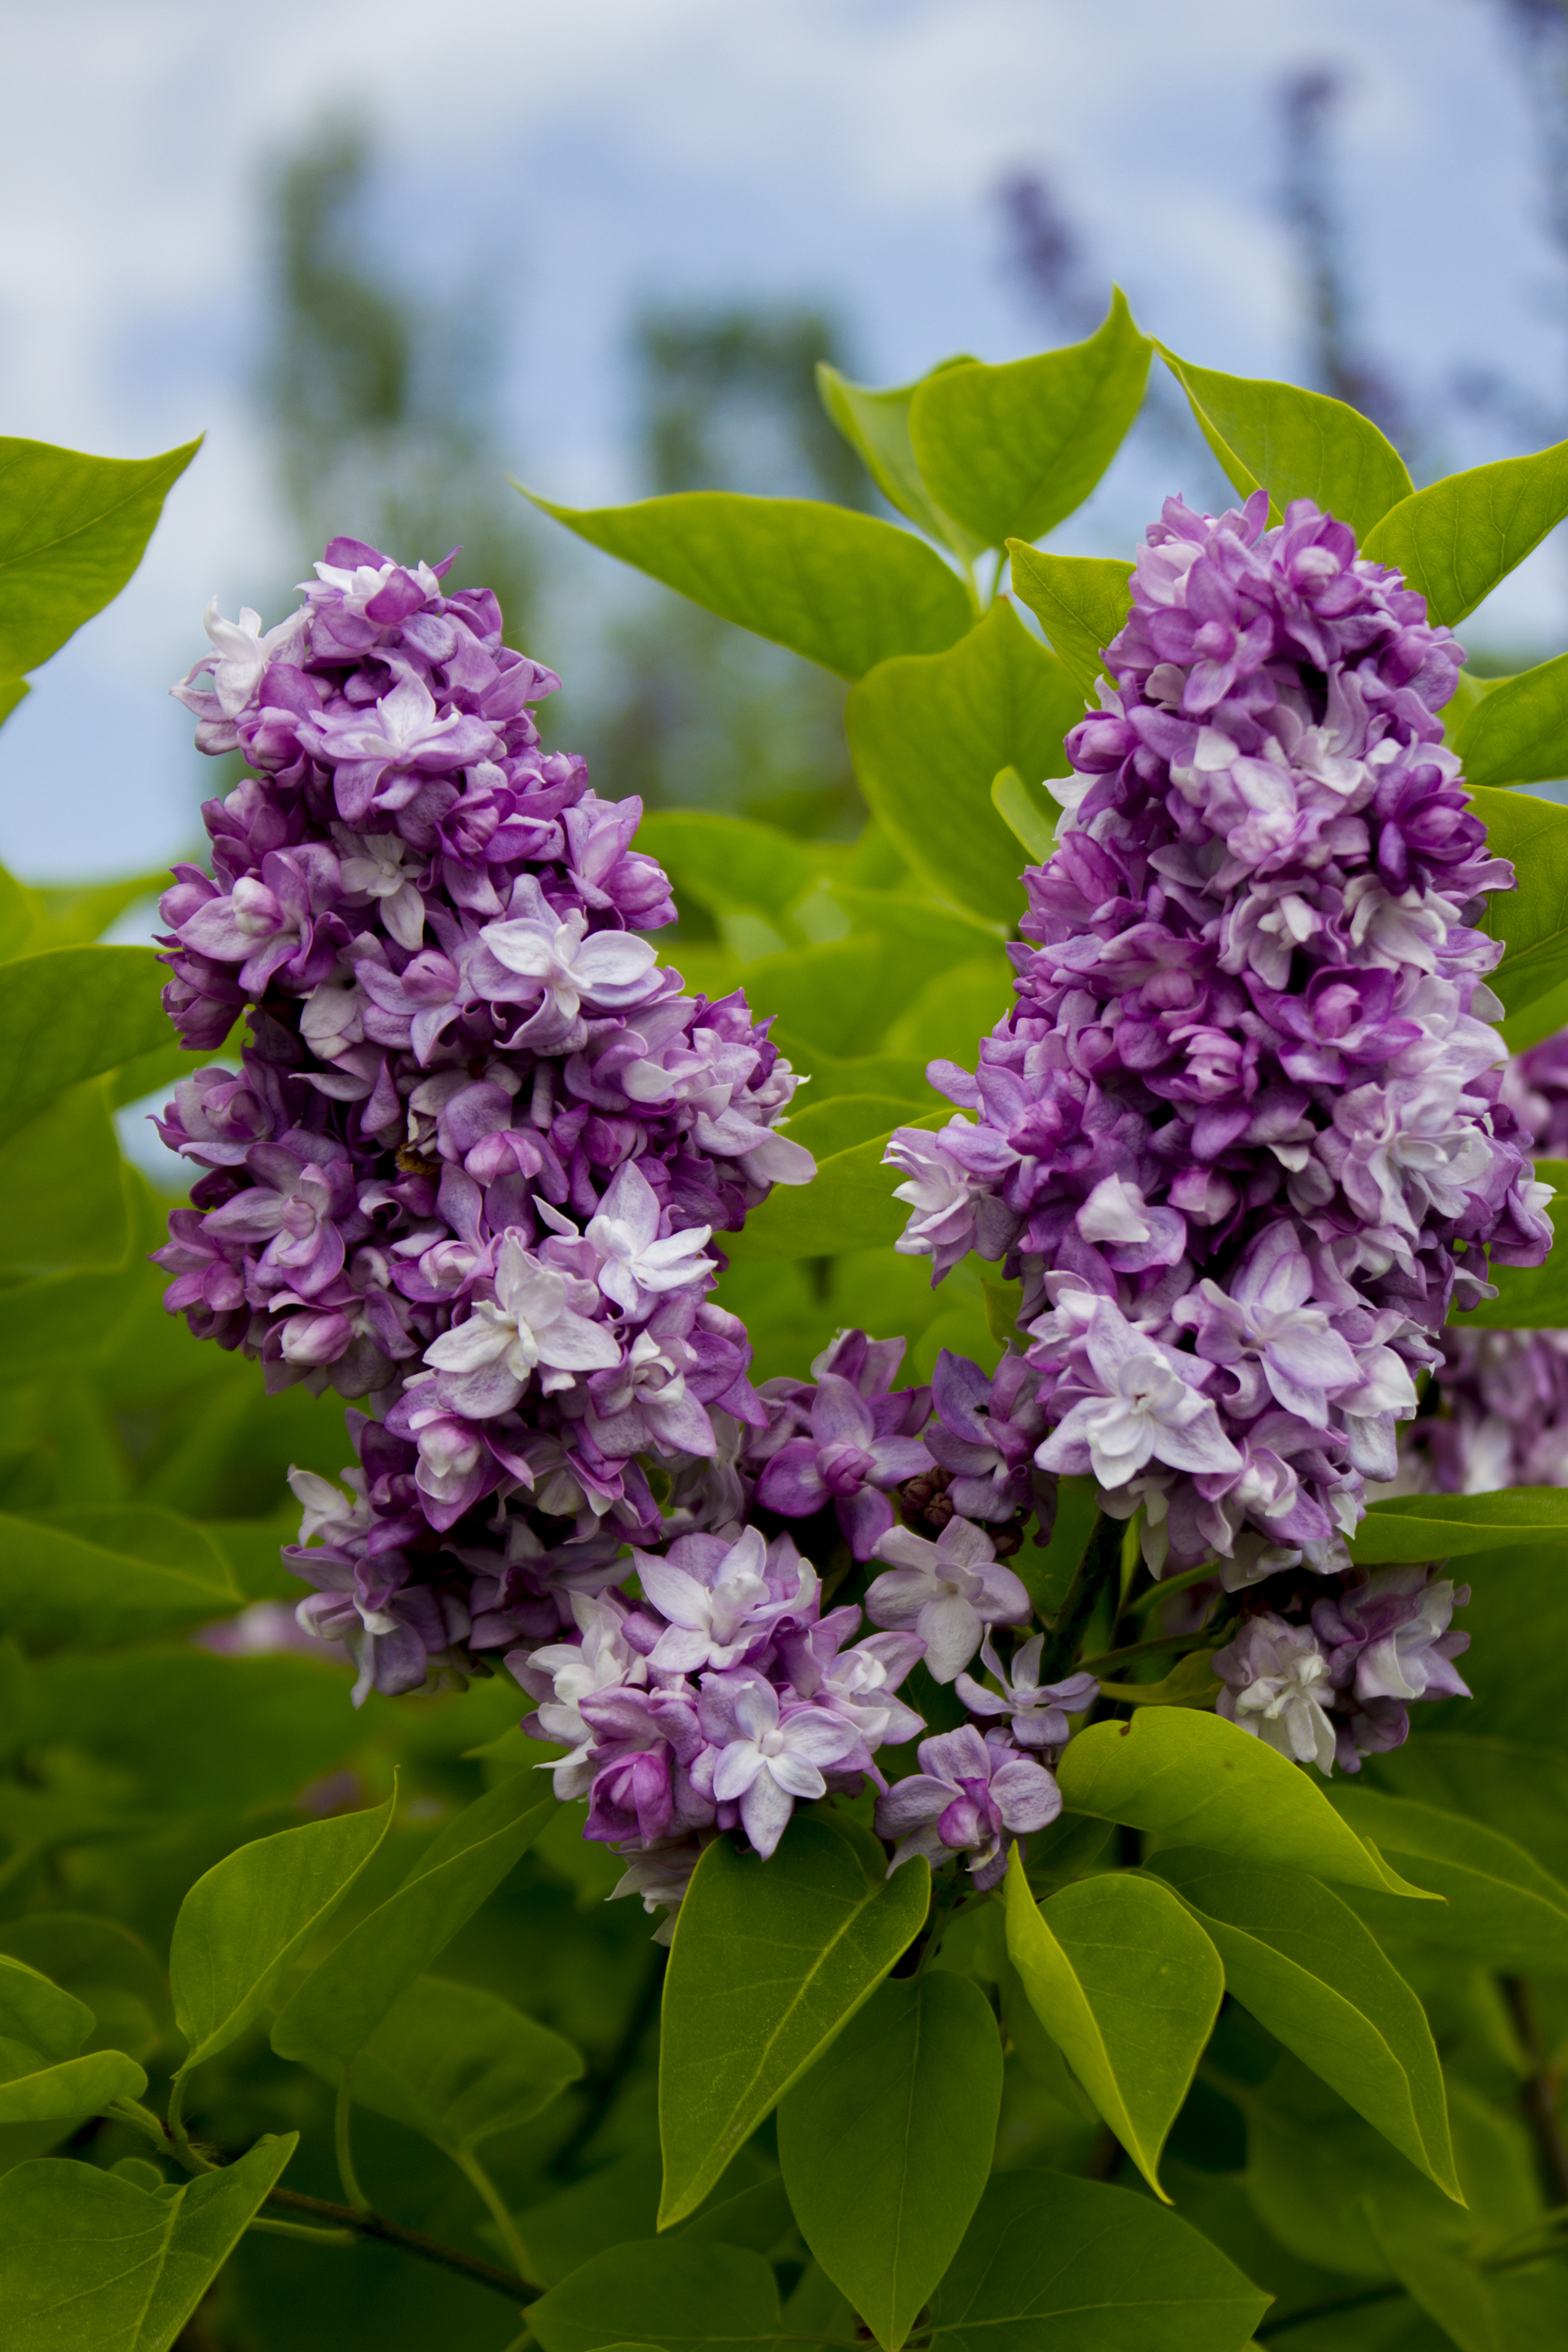
flowering, bush, syringa, lilac, flower, plant, purple, petal, violet, terrestrial plant, groundcover, flowering plant, tree, shrub, annual plant, spring, art, herb, sky, subshrub, cornales, buddleia, hydrangea, hydrangeaceae, broomrape